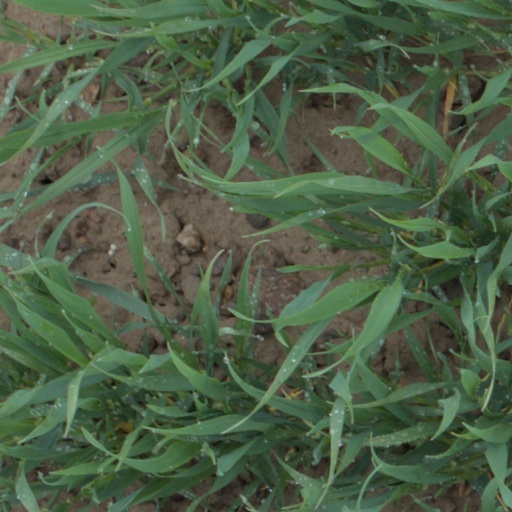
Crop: wheat